Hussaini, Bihar

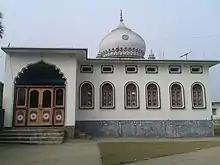
Front View of Hussaini Mazaar.

The Sufi saints Junab Ali and Umar Ali were buried in the enclosure of Hussaini Mazaar. The Urs-e-Mubarak is celebrated every year on 6 Rabi al-Akhir by Islamic calendar.